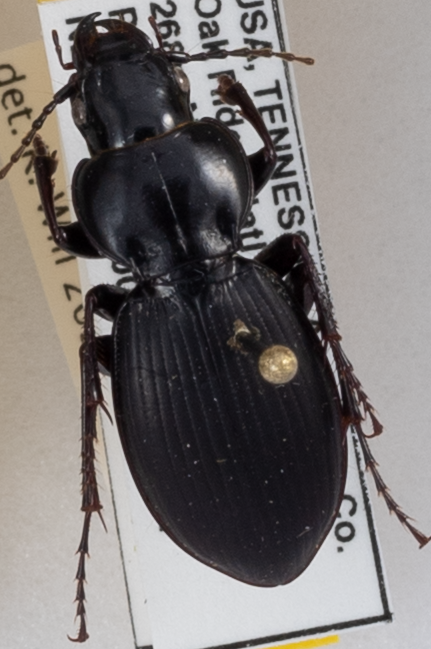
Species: Cyclotrachelus sodalis
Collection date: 2019-09-04
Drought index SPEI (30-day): -0.026
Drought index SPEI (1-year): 2.09
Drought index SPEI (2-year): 2.09